Sumiko Mizukubo

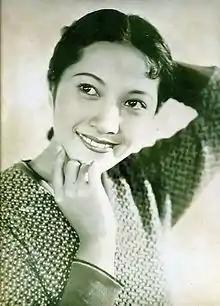

is a Japanese former actress active during the silent film era in the early 1930s.